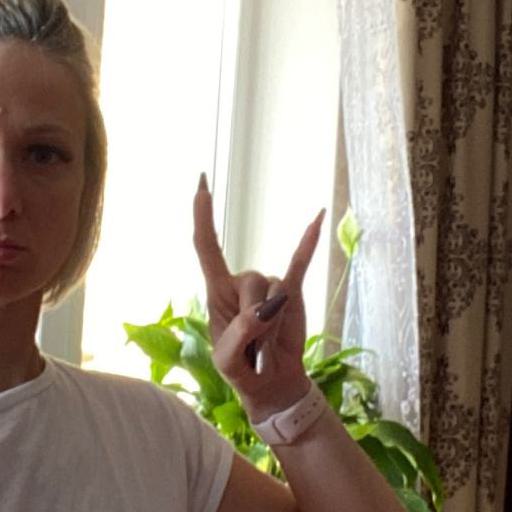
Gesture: rock